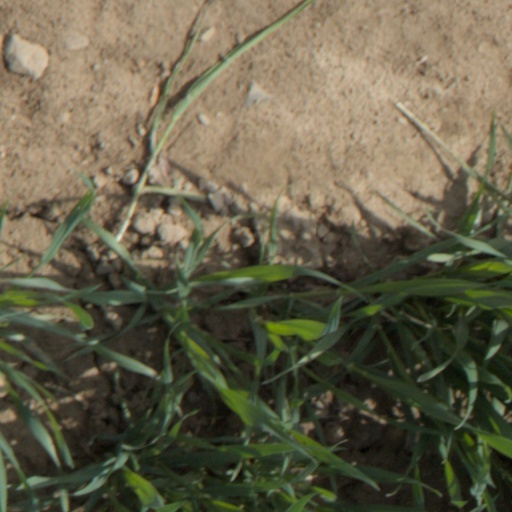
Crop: wheat